Two-Gun Betty

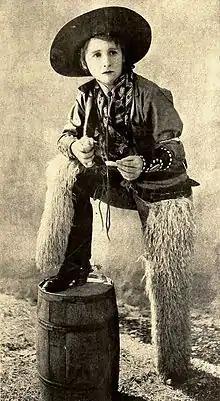
Barriscale in "Two-Gun Betty" from a 1919 issue of "Film Fun"

Two-Gun Betty is a 1918 American comedy Western film directed by Howard C. Hickman and starring Bessie Barriscale. It was produced by Robert Brunton and distributed by Pathé Exchange.